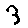
Label: 3